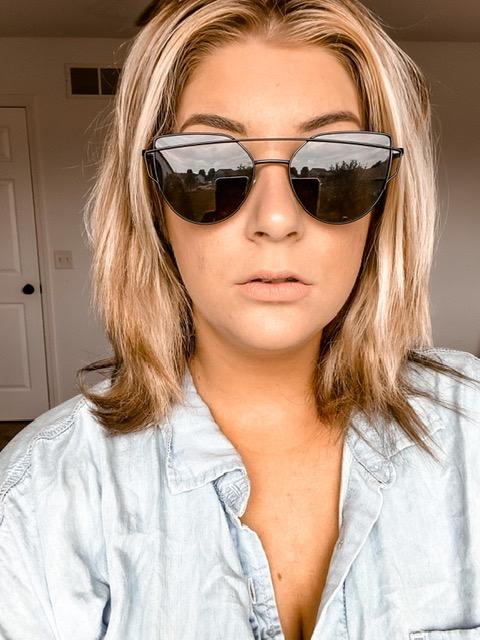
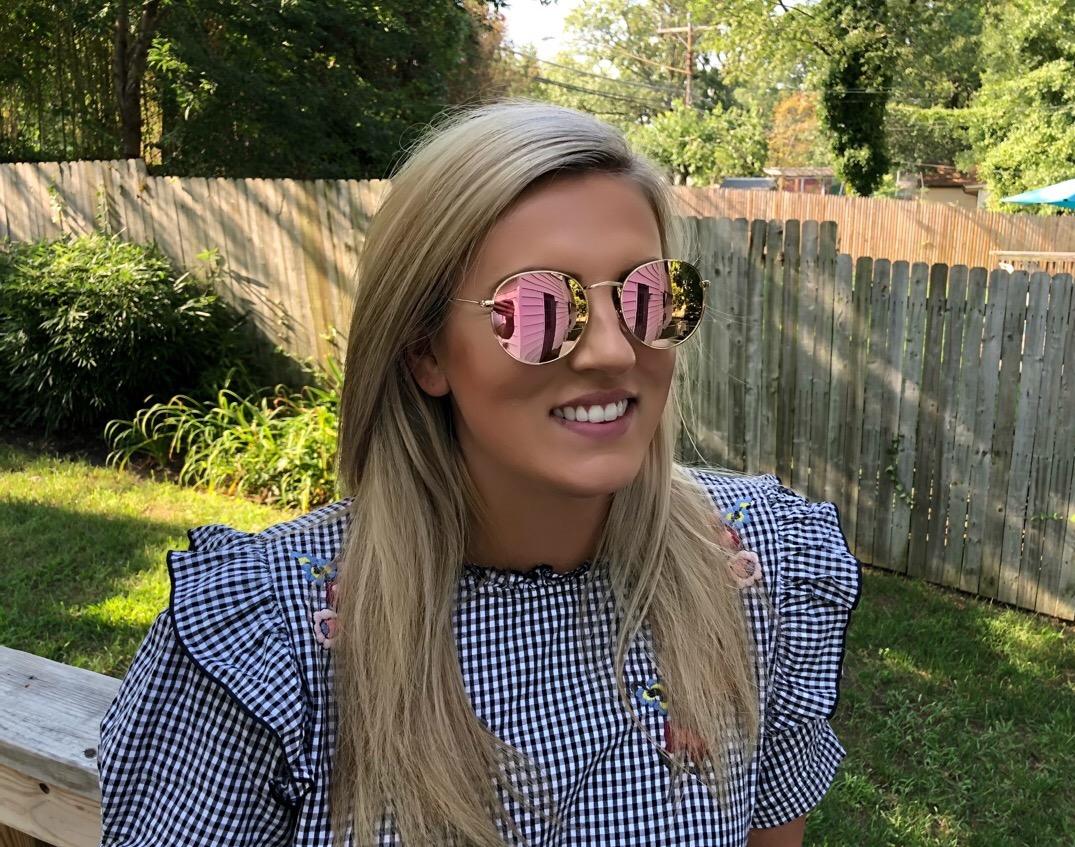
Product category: accessories_sunglasses
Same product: no